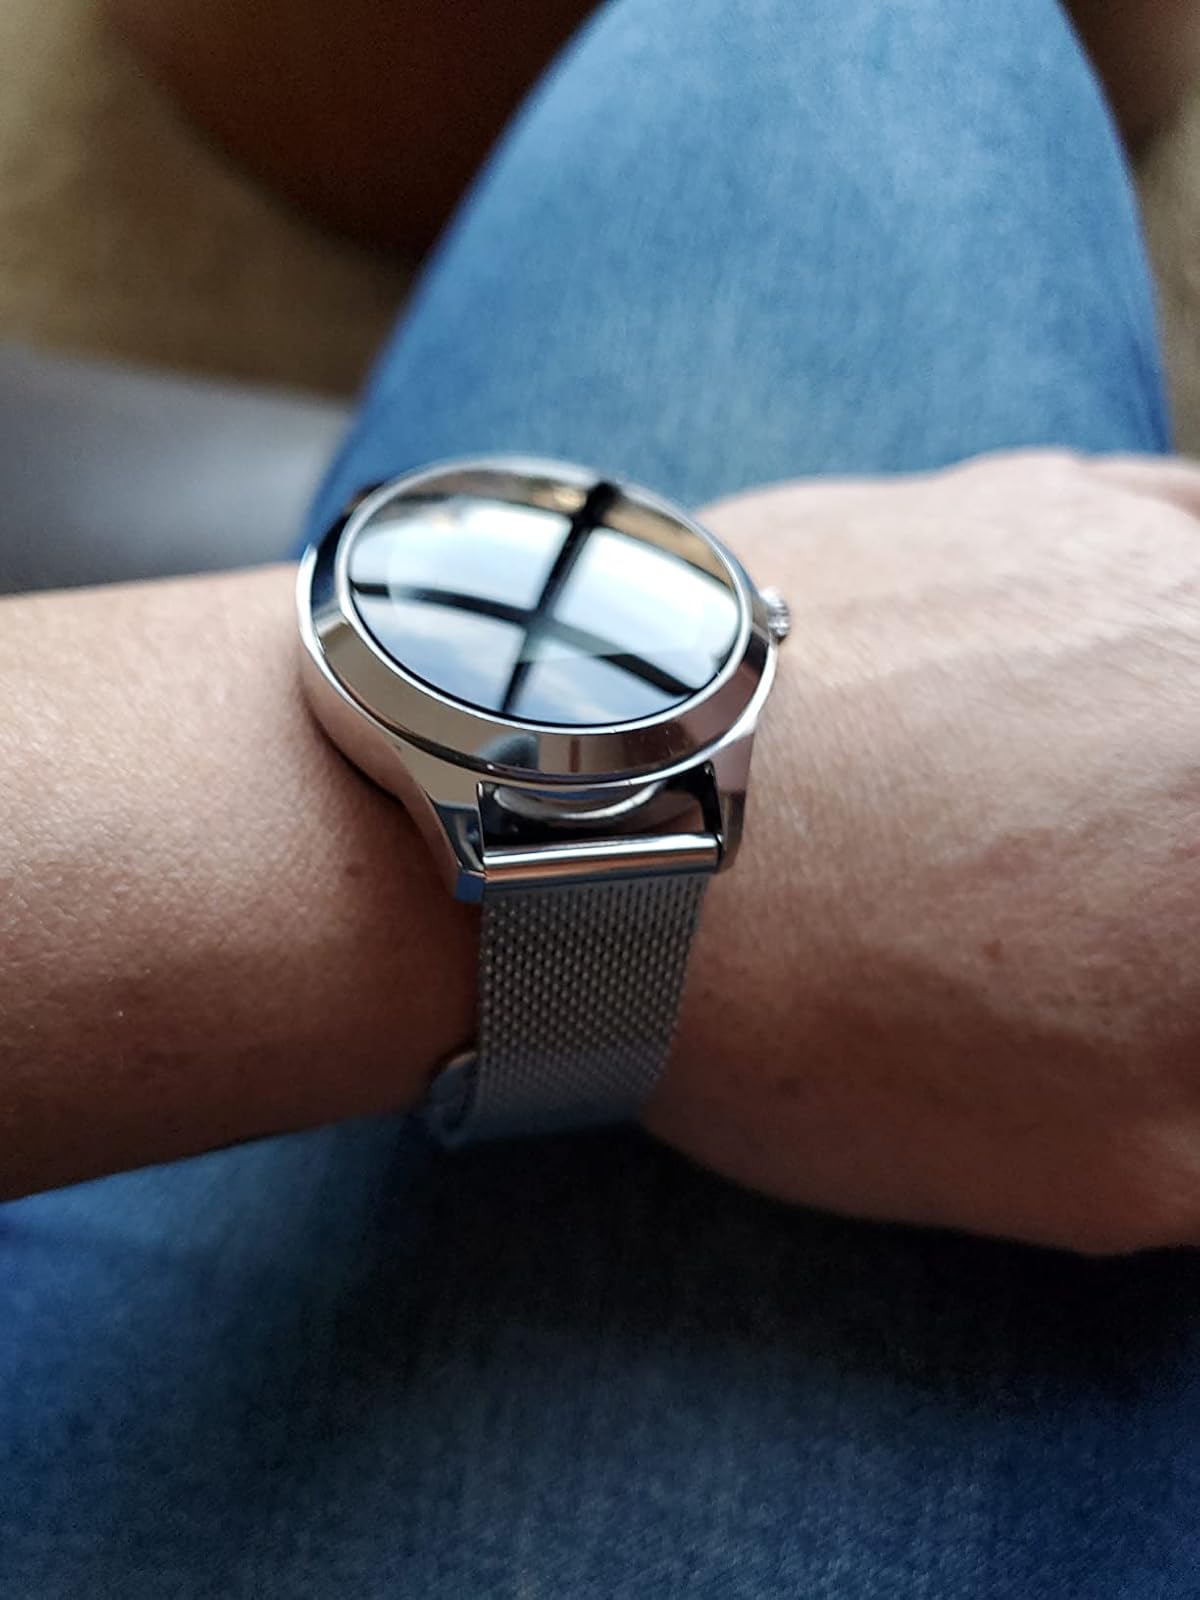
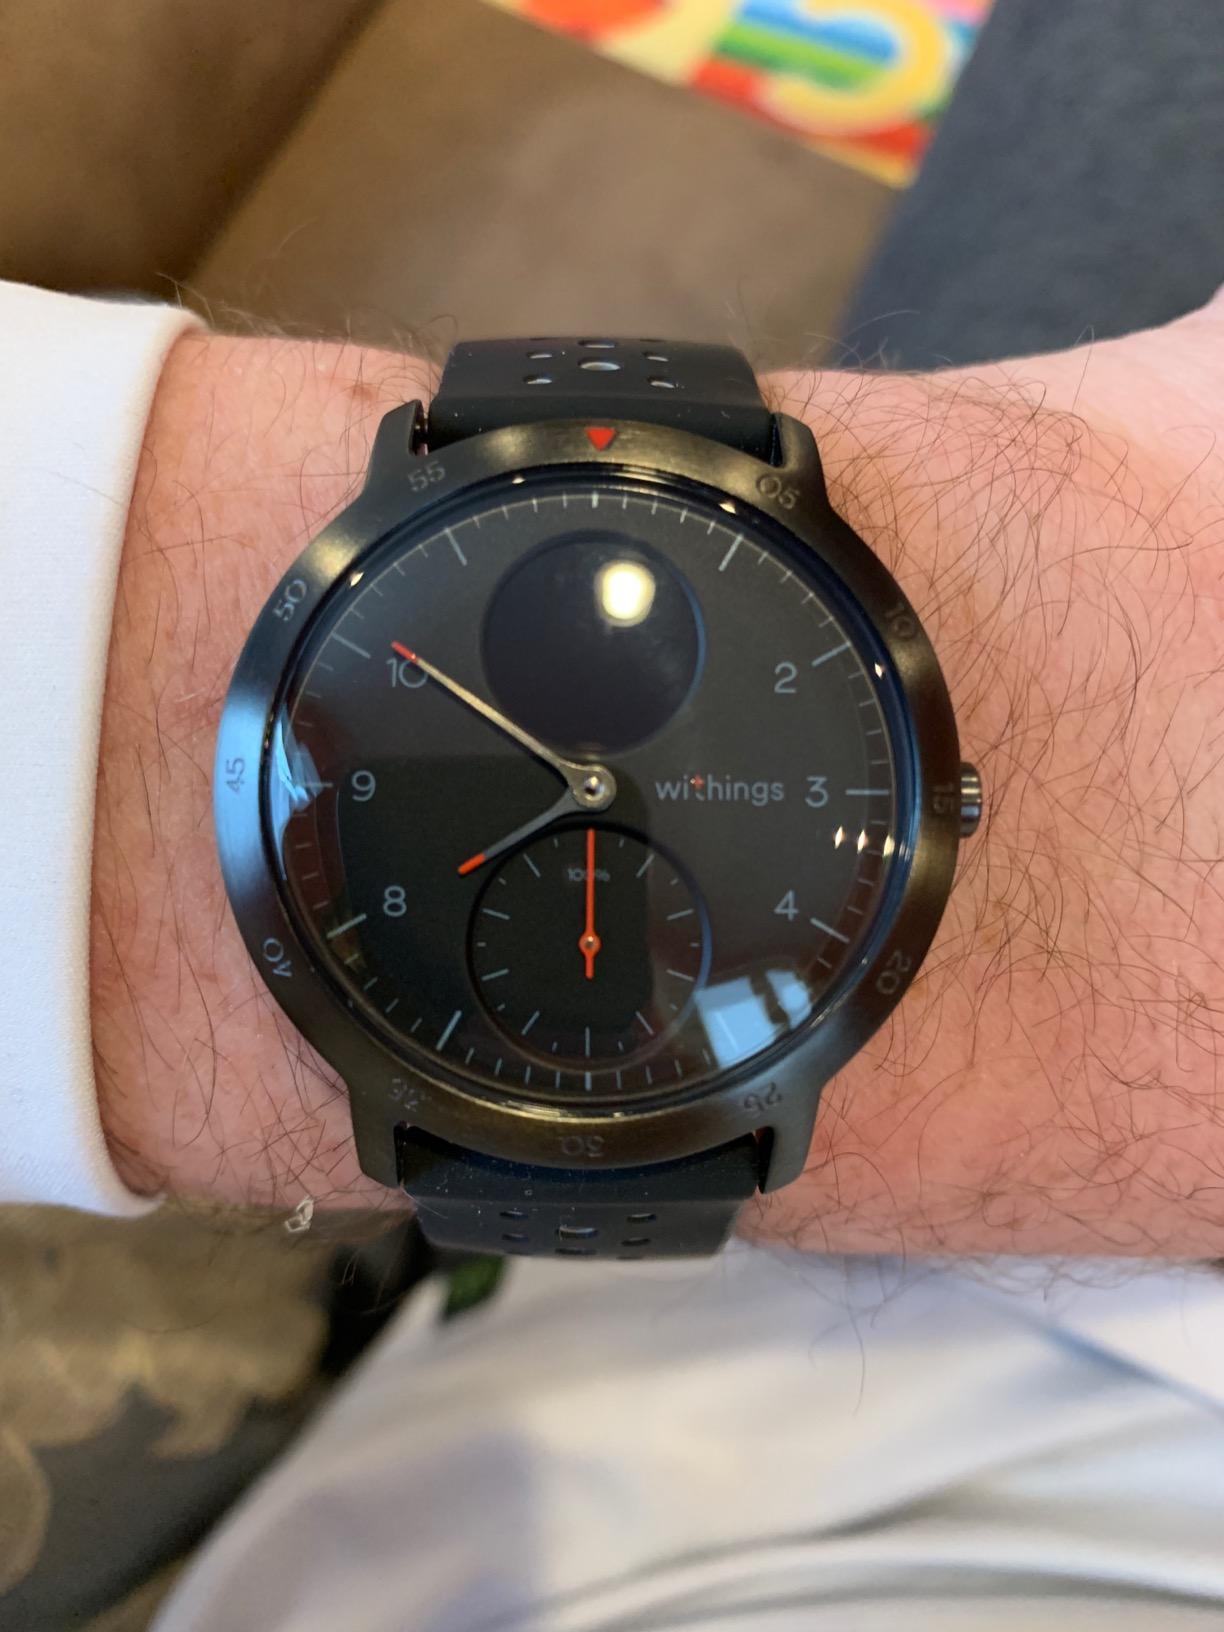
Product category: smartwatch
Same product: no